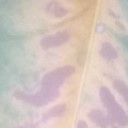
Label: Leaf_rust